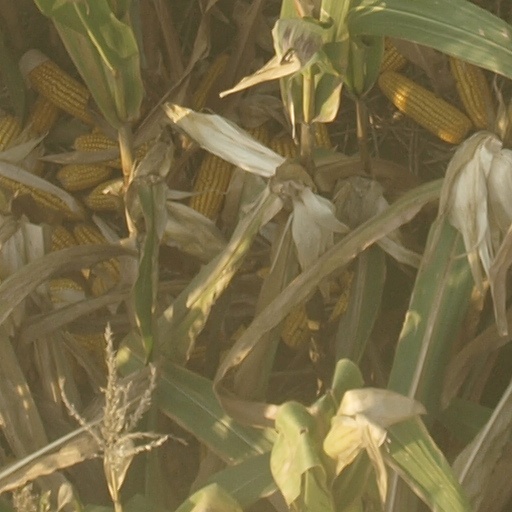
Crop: maize; corn